Pier Luigi Farnese

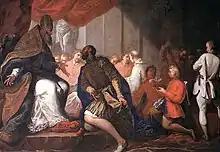
Pier Luigi appointed to Duke of Parma and Piacenza by Paul III

Paul III then went on to make Pier Luigi Duke of Parma and Piacenza, properties that had previously been a part of the Papal States. Pier Luigi and his son, Ottavio, declared they would pay 9,000 golden ducati every year to the treasury of the Holy See, and, in exchange, they gave back the Duchies of Camerino and Nepi. Pier Luigi took possession of his new states on 23 September 1546.